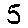
Label: 5